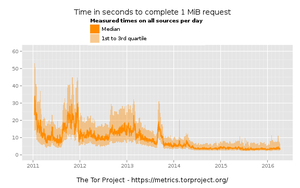
Evolution chronologique du temps de chargement d'un fichier de 1MiB via Tor (données metrics.torproject.org consultées le 11/04/2016).
Tor est un réseau informatique superposé mondial et décentralisé. Il se compose d'un certain nombre de serveurs, appelés nœuds du réseau et dont la liste est publique. Ce réseau permet d'anonymiser l'origine de connexions TCP. Cela peut entre autres servir à anonymiser la source d'une session de navigation Web ou de messagerie instantanée. Cependant, l'anonymisation du flux n'est pas totale, car l'application peut transmettre des informations annexes permettant d'identifier la personne : c'est pourquoi le projet Tor développe également un navigateur Web basé sur Firefox, Tor Browser, ainsi que d'autres applications spécialement modifiées pour préserver l'anonymat de leurs usagers. L'implémentation de référence du protocole s'appelle tor, c'est un logiciel libre sous licence BSD révisée.